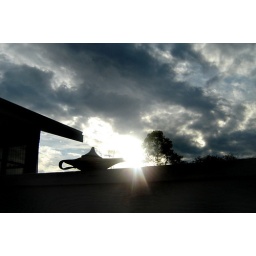
lamp against sky